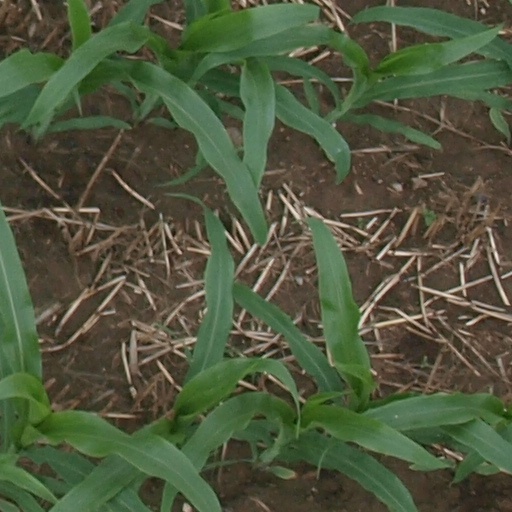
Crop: maize; corn